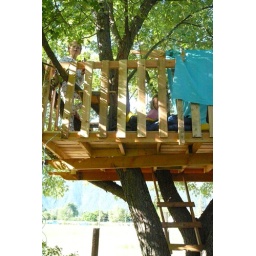
Sleeping in the tree house has been the favorite activity of the summer.